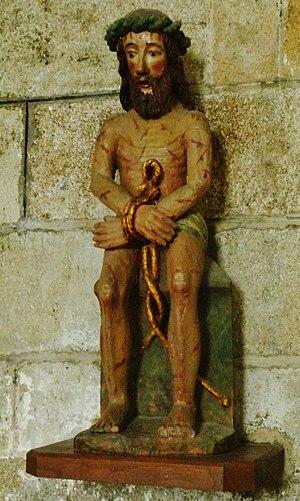
Saint-Pol-de-Léon
La chapelle Notre-Dame du Kreisker, « porte d'entrée » de la ville épiscopale de Saint-Pol-de-Léon, est un édifice majeur de l’architecture religieuse bretonne.